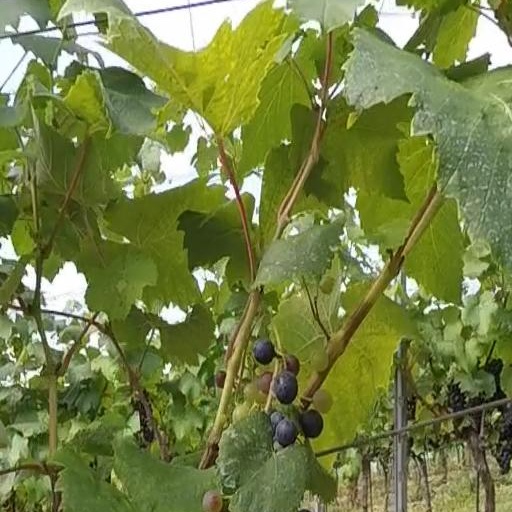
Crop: grape